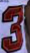
Number: 3